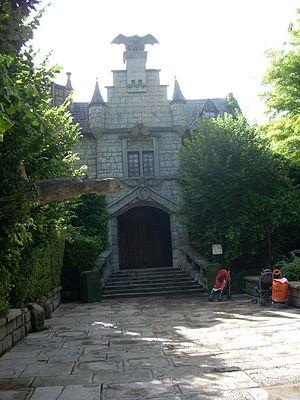
Manoir hanté de Nigloland
Nigloland est un parc d'attractions situé à Dolancourt dans le département français de l'Aube.
Parque Espana-Shima Spain Village